820th Base Defense Group

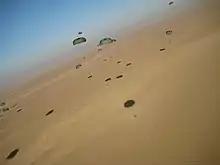
Airmen from the 820th Security Forces Group recently participated in a joint Egyptian government and U.S. Central Command exercise held in Egypt. The Airmen participated in the airborne portion of the multi-faceted Bright Star ’07 exercise, which involved thousands of troops from 13 countries including France, Britain, Greece, Germany, Italy, the Netherlands, Jordan and Kuwait.

Exercise BRIGHT STAR '97, '02, and '07: The then-820 SFG participated in an Egyptian government and U.S. Central Command exercise held in Egypt. The exercise involved thousands of troops from 13 countries including; France, Britain, Greece, Germany, Italy, the Netherlands, Jordan and Kuwait. In 2007, 820 SFG Airmen participated as part of the Airborne Task Force, conducting an airborne insertion into Egypt.